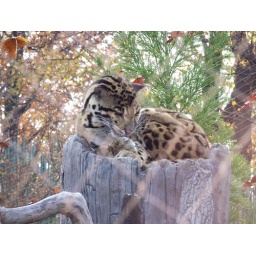
Big cat on a tree stump at the National Zoo in Washington, DC.